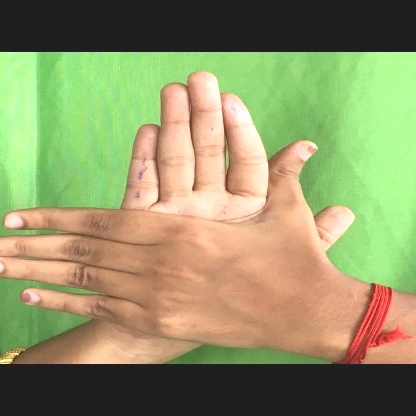
Mudra: Chakra